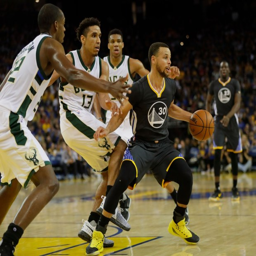
basketball player # controls the ball during the game against sports team .